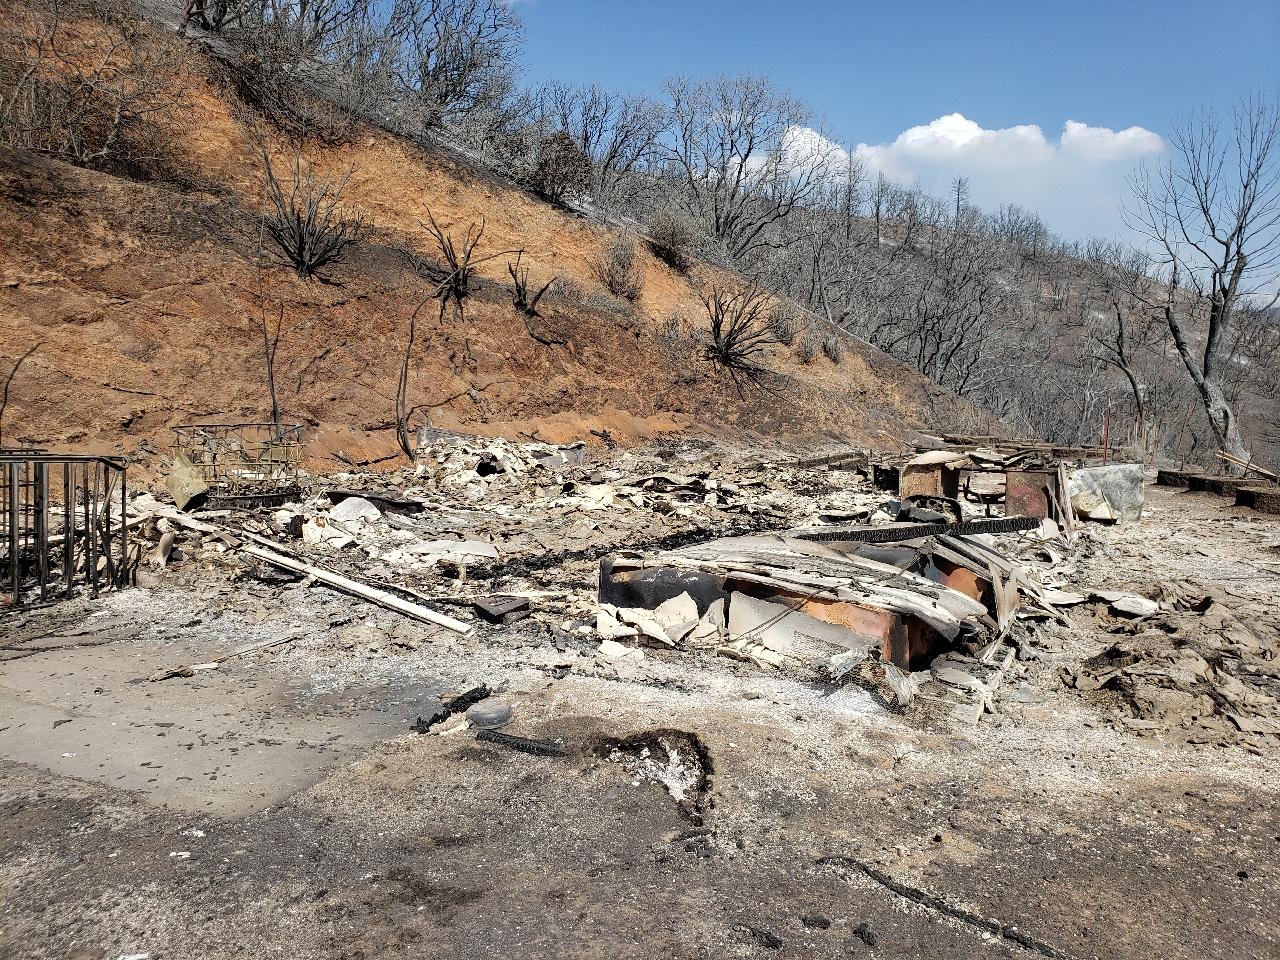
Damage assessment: destroyed